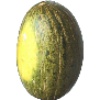
Label: Melon Piel de Sapo 1